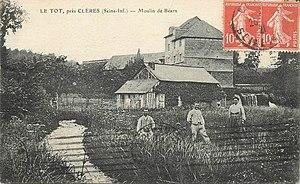
Carte postale du moulin vers 1920.
Clères est une commune française située dans le département de la Seine-Maritime en région Normandie.